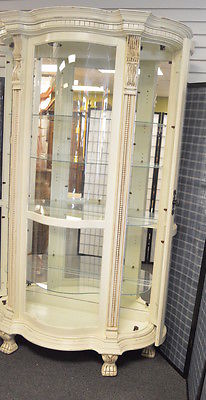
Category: cabinet